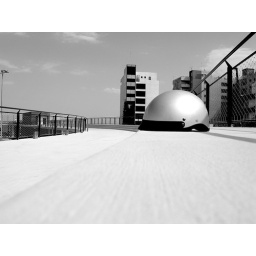
Helmet in black and white